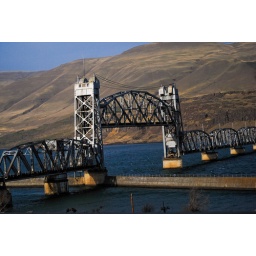
Apparently people don't cross this bridge often, There were no boats to go under it when we went past.